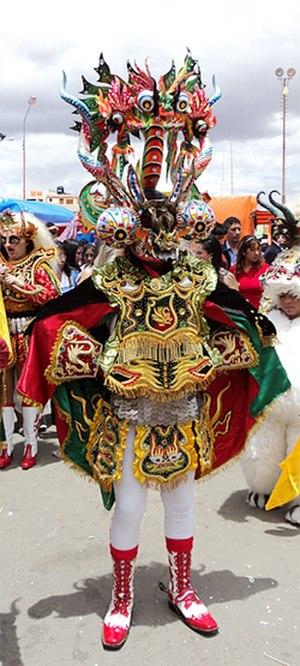
La Diablada est une danse traditionnelle des hauts plateaux des Andes du Pérou. Elle représente l'affrontement entre les forces infernales et celles des anges et a été créée dans un but d'évangélisation.
Le carnaval d'Oruro est le plus grand événement culturel annuel de Bolivie. Carnaval célébré dans la ville de Oruro, la capitale du folklore du pays, il fait partie du festival Ito en l'honneur du peuple Uru.